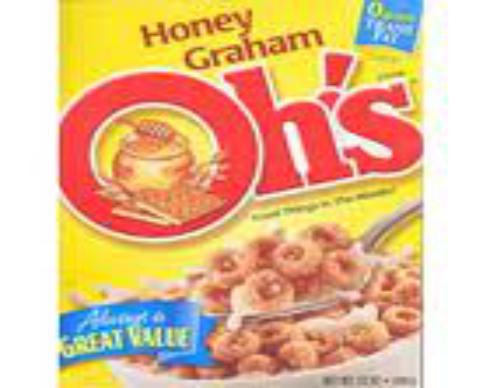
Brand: Honey Graham
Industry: Food